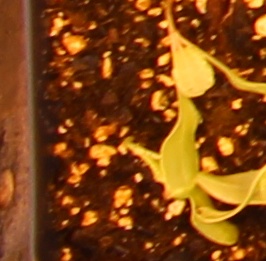
Label: Sugar beet